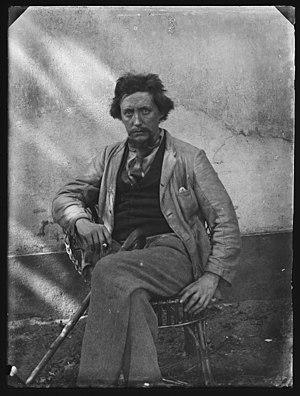
De Nieuwe Gids. Tweemaandelijksch Tijdschrift voor Letteren, Kunst, Politiek en Wetenschap est une revue bimensuelle des lettres, des arts, de la politique et des sciences qui parut entre 1885 et 1943 aux Pays-Bas.
La littérature néerlandaise du XIXᵉ siècle est la littérature de langue néerlandaise produite au XIXᵉ siècle. Cette limite initiale, dans le temps, sera toutefois dépassée dans l'intérêt de la cohérence de l'article, dans l'introduction du sujet et lorsque seront traités des auteurs ayant leurs racines esthétiques au XIXᵉ siècle et une partie de leur production littéraire au XXᵉ siècle.
Lucretia Wilhelmina van Merken, née à Amsterdam le 21 août 1721 et morte à Leyde le 19 octobre 1789, est une poétesse et dramaturge néerlandaise.
Willem Kloos, né à Amsterdam le 6 mai 1859 et mort à La Haye le 31 mars 1938, est un poète néerlandais.